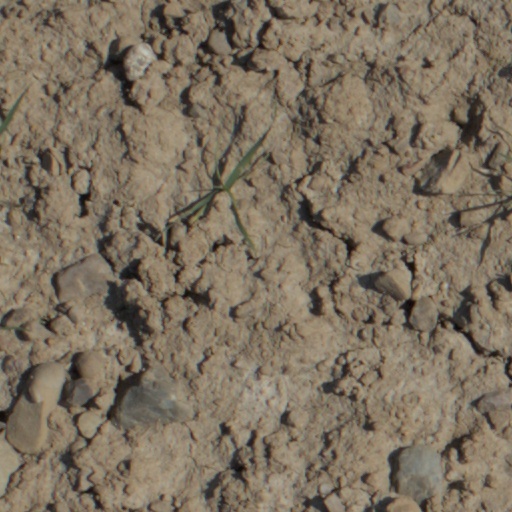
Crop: wheat